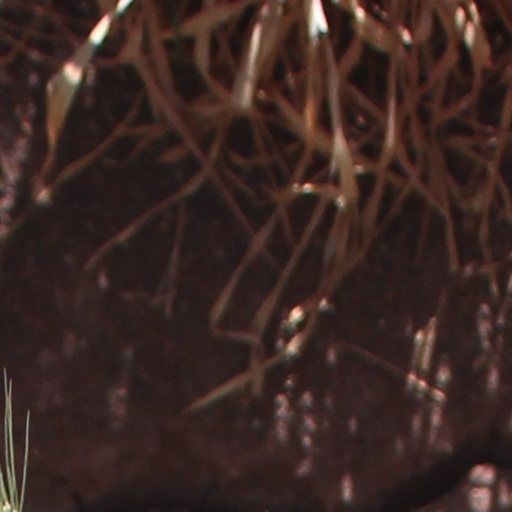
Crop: wheat